British Rail Class 374

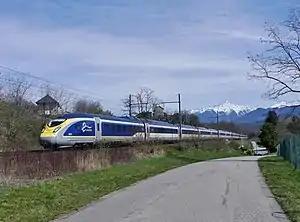
A Eurostar Class 374 in the Savoie Alps

The British Rail Class 374, also referred to as the Eurostar e320, is a type of electric multiple unit passenger train used on Eurostar services through the Channel Tunnel to serve destinations beyond the core routes to Paris and Brussels. Passenger services began in November 2015. The trains, owned by Eurostar International Limited, are sixteen-coach versions of the Siemens Velaro. Each train is long. The trains are compliant with the Technical Specifications for Interoperability (TSI).